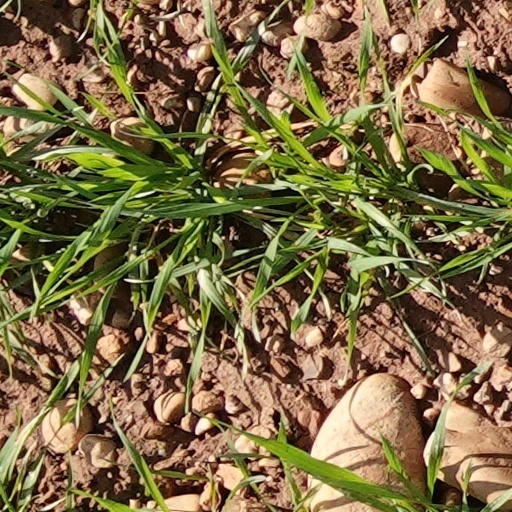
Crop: wheat